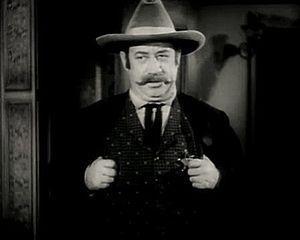
Stanley Fields est un acteur américain, de son vrai nom Walter Leslie Agnew, né le 20 mai 1883 à Allegheny, mort le 23 avril 1941 à Los Angeles.